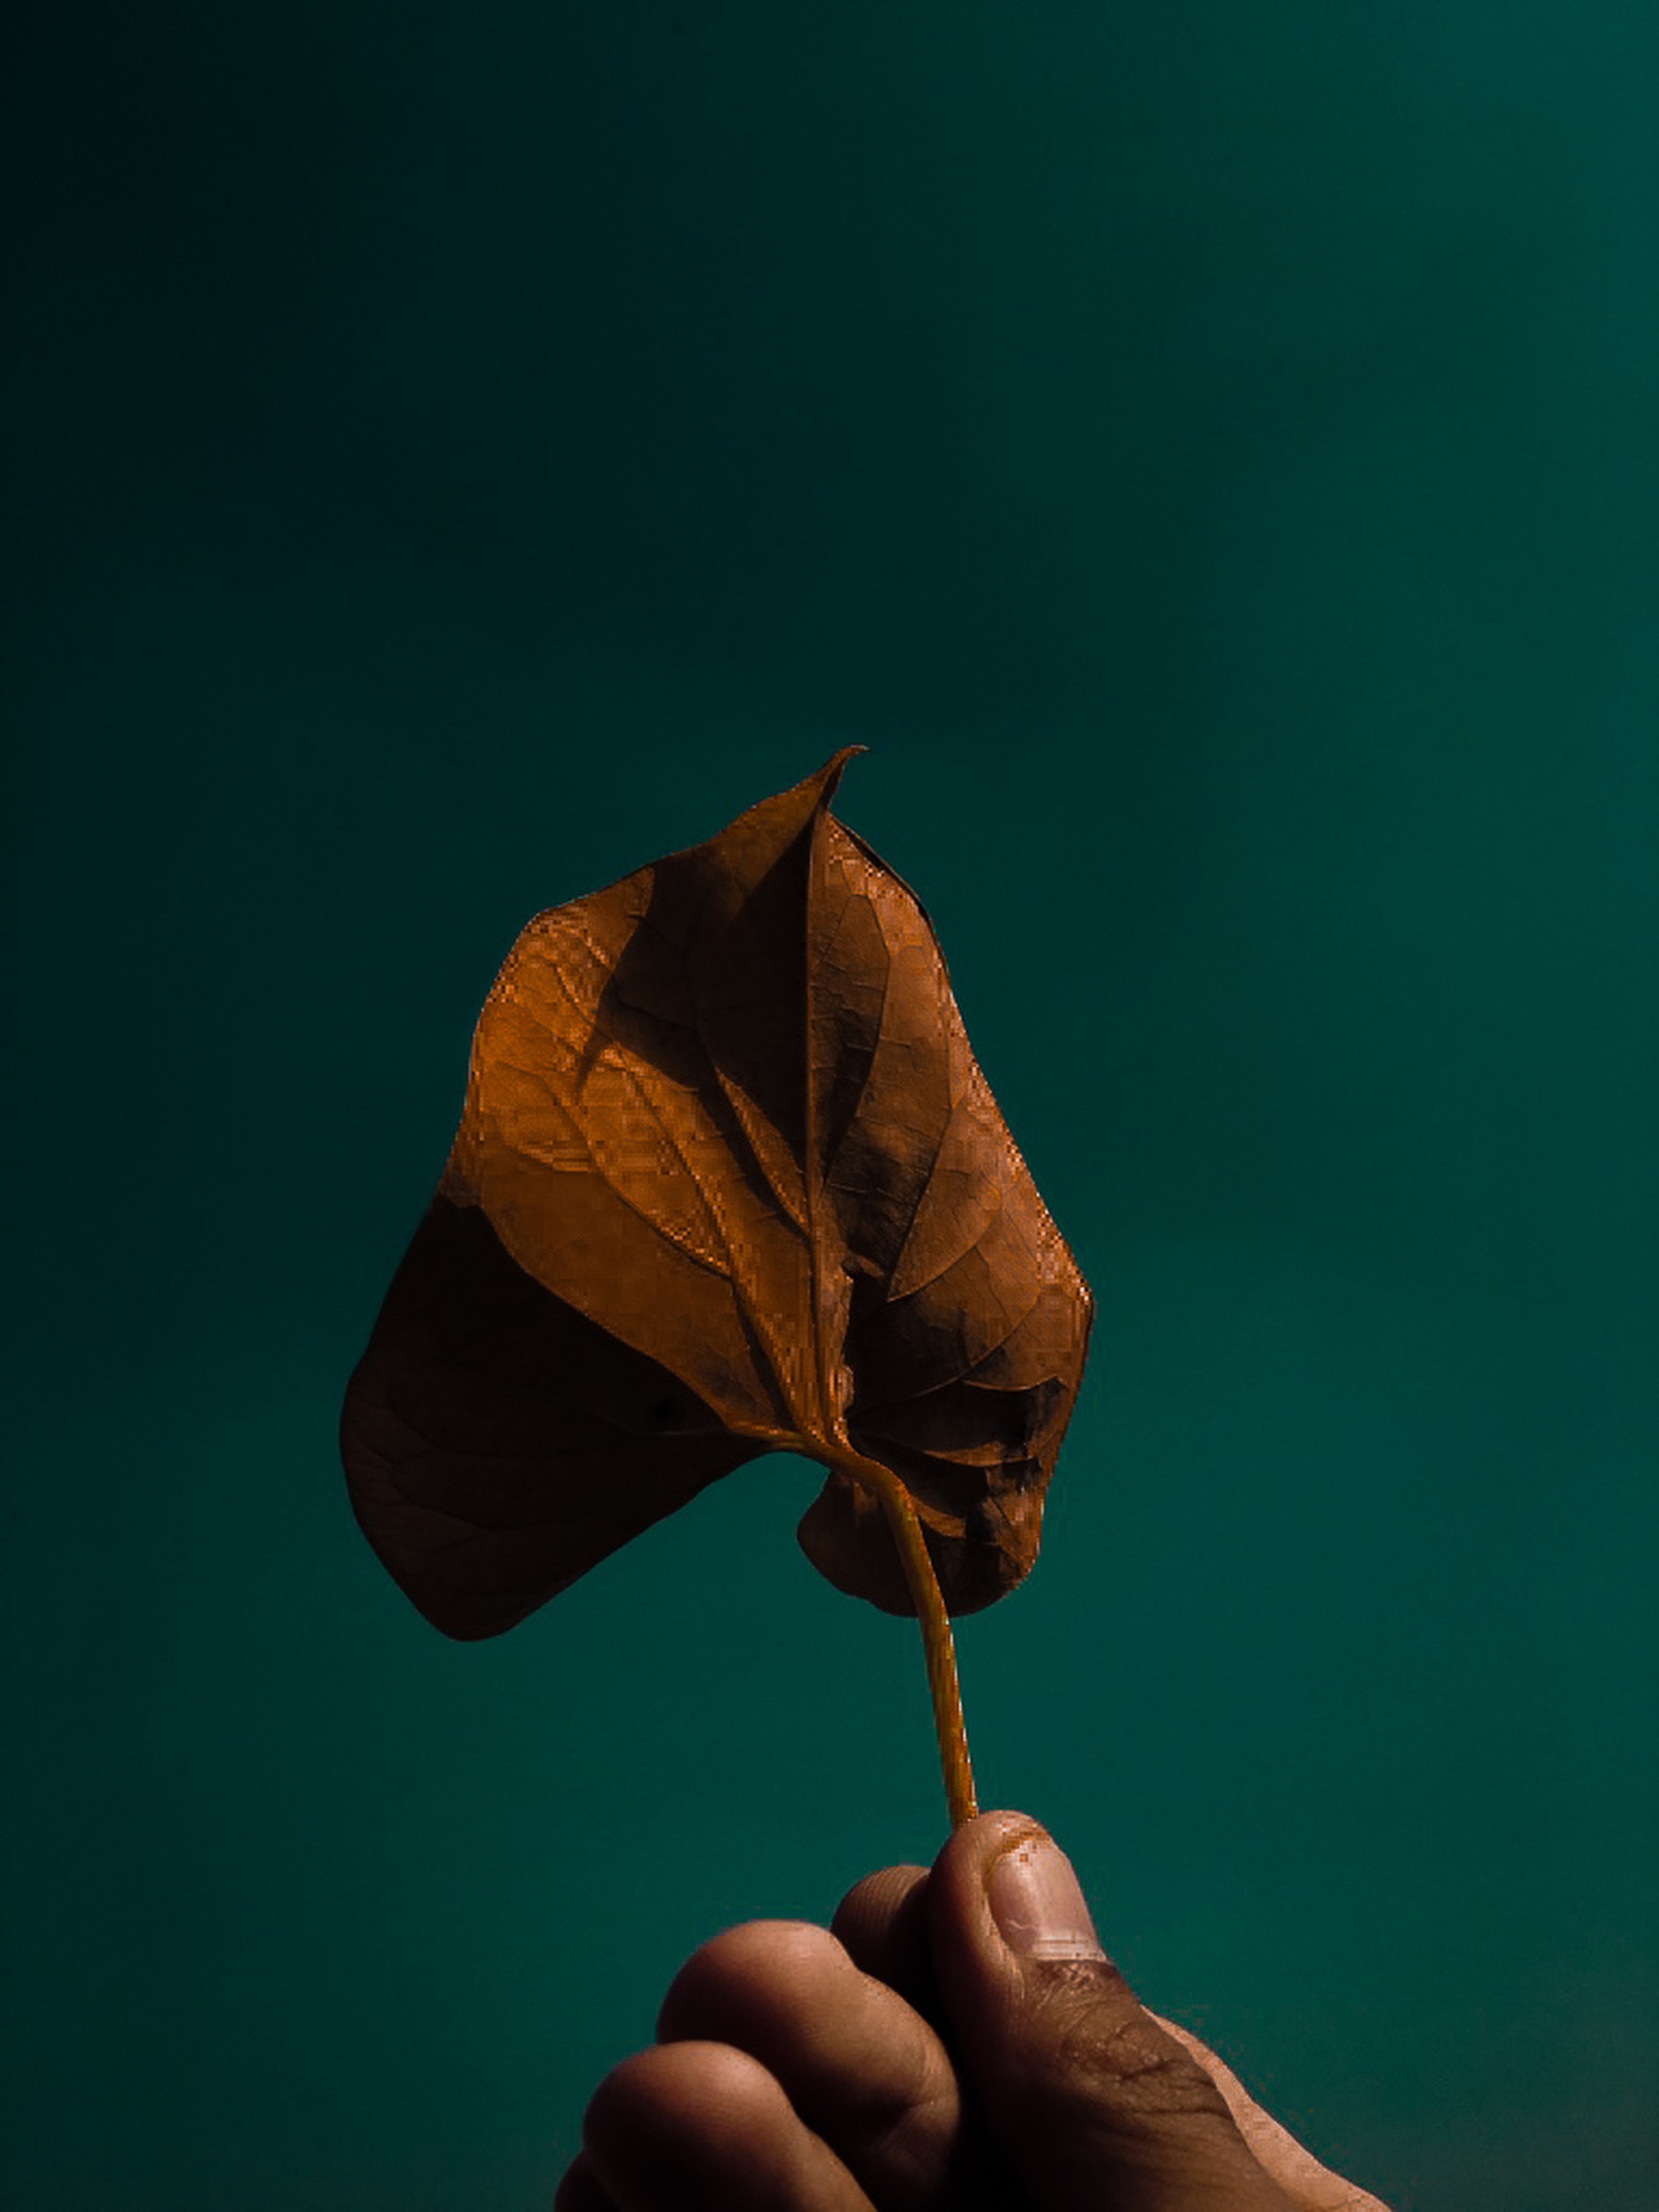
green, leaf, still life photography, computer wallpaper